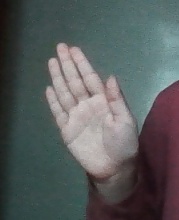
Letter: seen